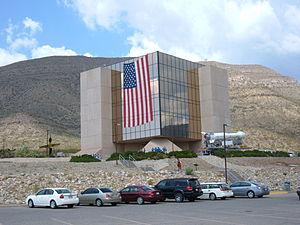
Le musée de l'histoire spatiale du Nouveau-Mexique est un musée consacré à l'histoire de l'exploration spatiale et un planétarium situé à Alamogordo au Nouveau-Mexique.